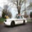
Label: automobile